Question: Where is the water?
Tambaya: Ina ruwan?
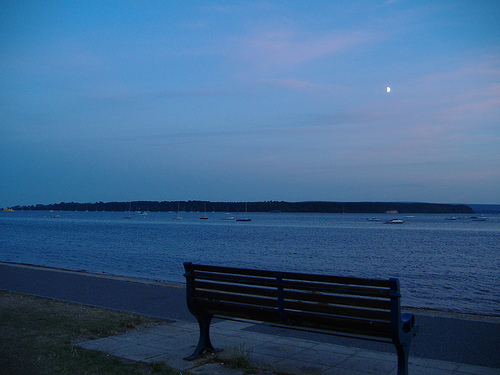
Answer: In front of the bench.
Amsa: A gaban bencin.